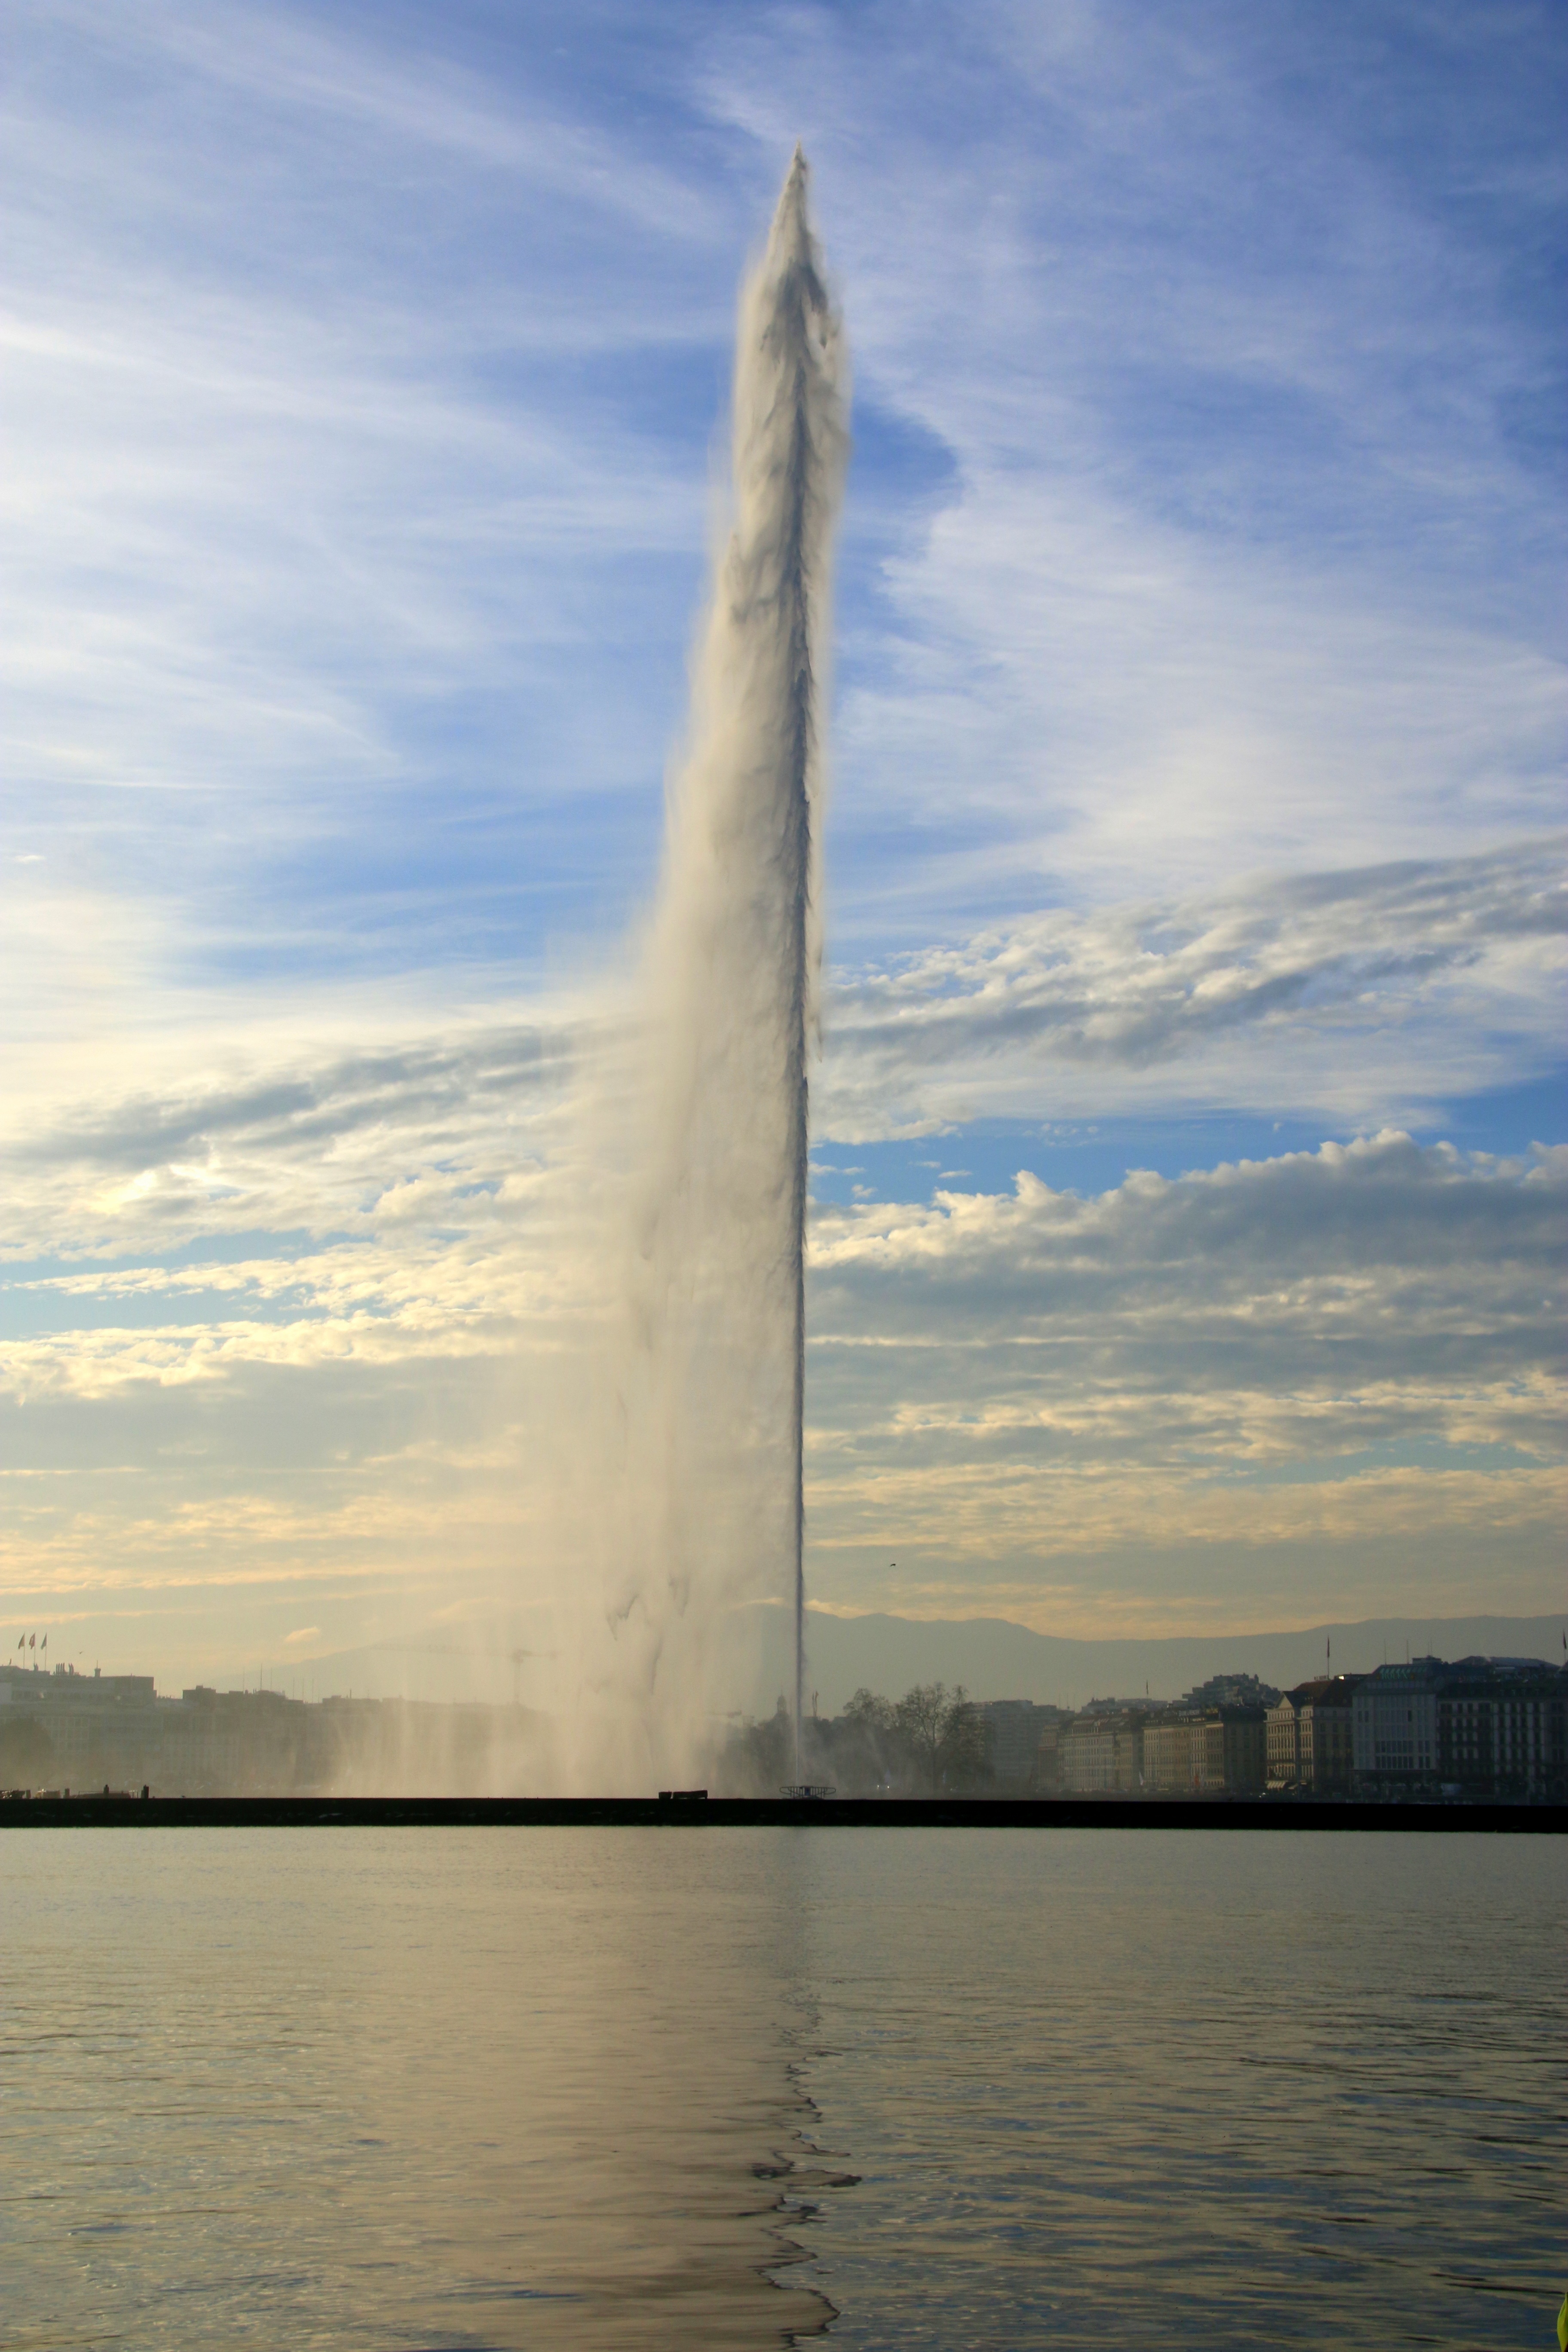
sea, water, horizon, cloud, sky, lake, city, skyscraper, urban, river, monument, travel, dusk, europe, reflection, tower, landmark, tourism, body of water, swiss, obelisk, fountain, switzerland, geneva, leman